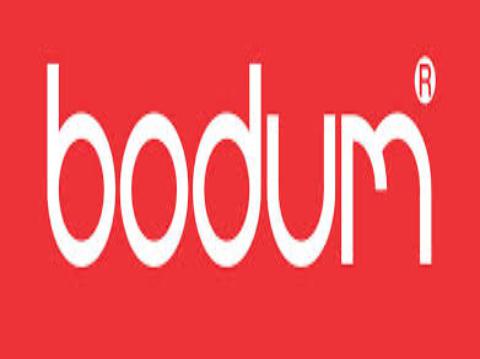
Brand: BODUM
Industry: Necessities